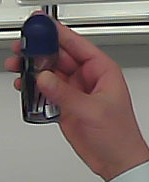
Product: nivea_rollon